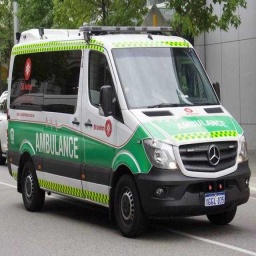
Label: ambulance